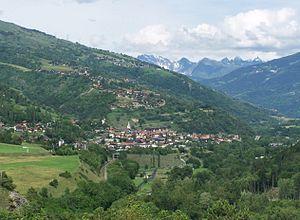
Vue des chefs-lieux des communes française de Aime et de la Côte d'Aime (en surplomb) en Savoie.
Aime-la-Plagne est une commune nouvelle située dans le département de la Savoie, en région Auvergne-Rhône-Alpes.
Aime est une ancienne commune française située en Tarentaise dans le département de la Savoie en région Auvergne-Rhône-Alpes.